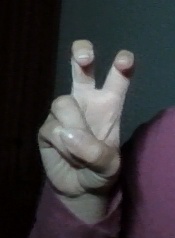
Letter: toot